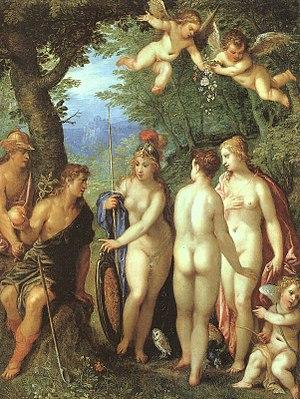
Hendrick van Balen est un peintre et un décorateur de mobilier flamand, né à Anvers en 1575, mort en 1632.